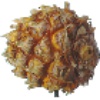
Label: Pineapple Mini 1